Edward Littleton (died 1610)

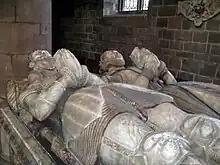
Tomb of Littleton's parents, Sir Edward Littleton (died 1574) and Alice Cockayne, in St. Michael's church, Penkridge.

Littleton's father was Edward Littleton (died 1574) of Pillaton Hall, near Penkridge. His mother was Alice Cockayne (1535–1602), the daughter of Francis Cockayne of Ashbourne Hall, Derbyshire.